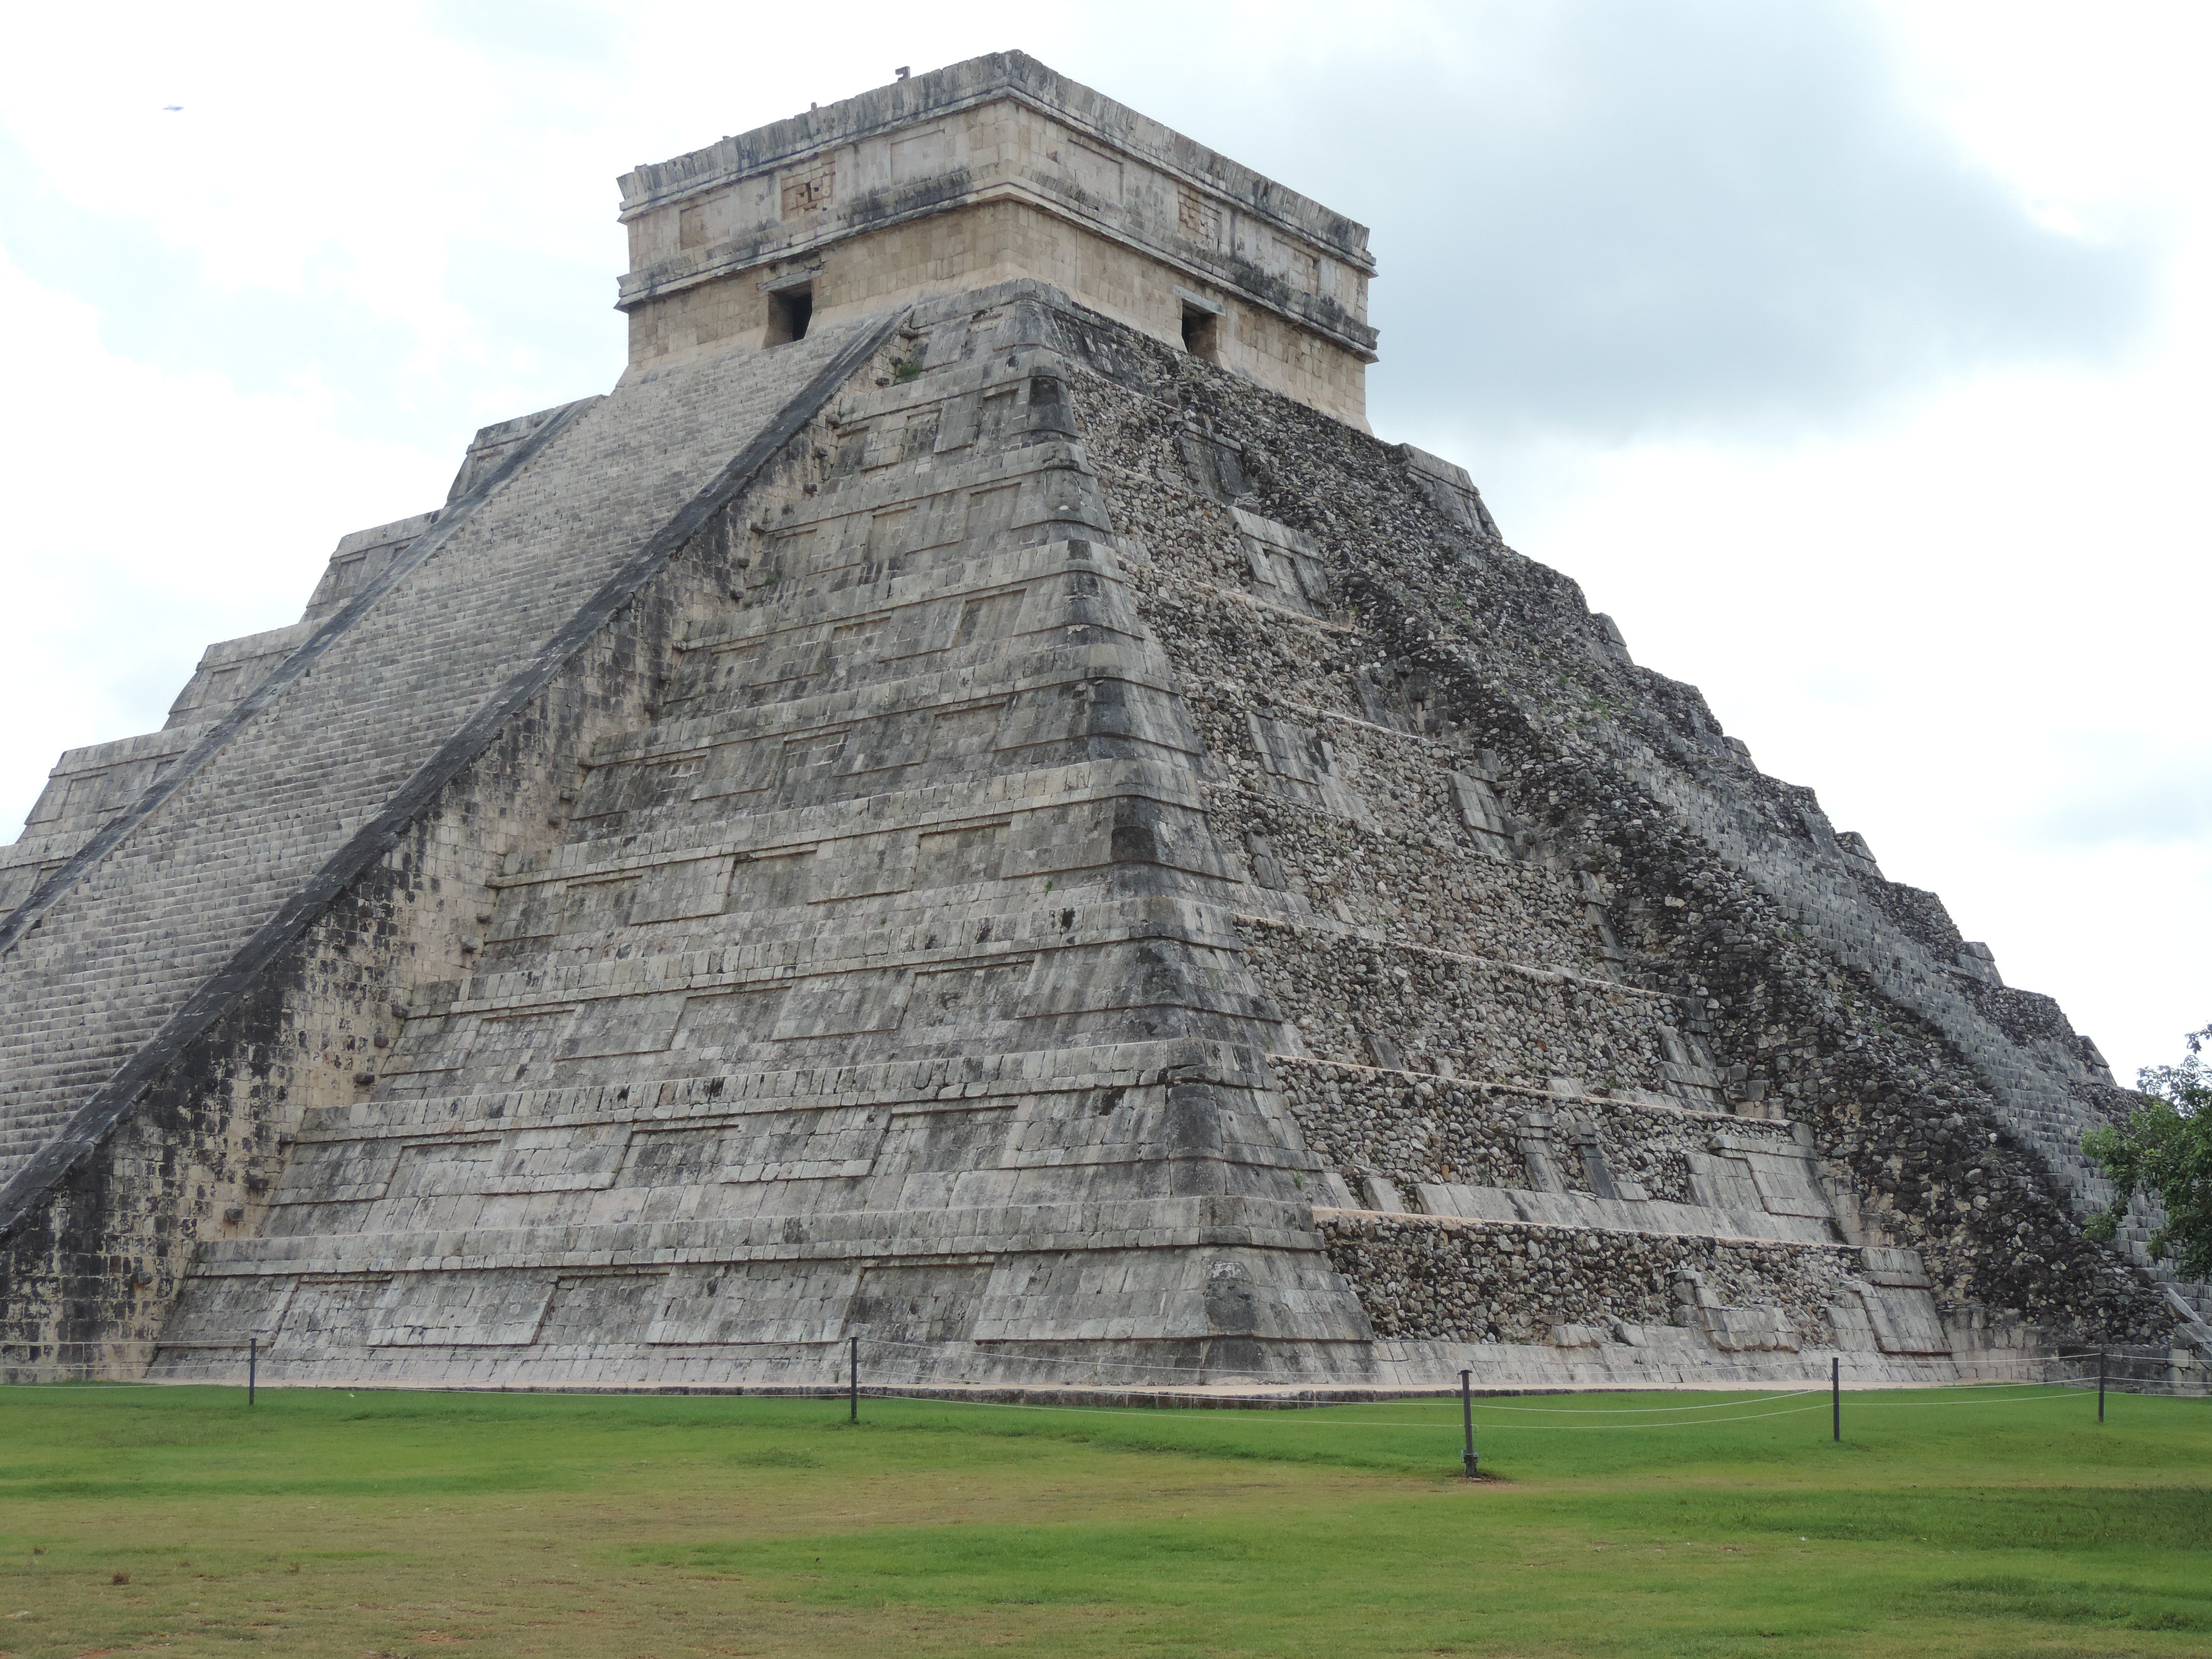
building, monument, pyramid, ancient, landmark, mayan, temple, mexico, ruins, yucatan, archaeological, archaeological site, chichen itza, historic site, ancient history, maya civilization